Pago Pago International Airport

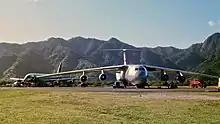
A USAF C-141 at Pago Pago International Airport in July 1968. An Air New Zealand DC-8 is loading passengers in the background.

South Pacific jet services between Sydney (Australia), Auckland (New Zealand), Honolulu (Hawaii) and Papeete (Tahiti) were first offered by Pan American World Airways in 1964 using Boeing 707 aircraft. Air New Zealand, which was already flying the Auckland / Nadi / Pago Pago / Papeete route using Lockheed L-188 Electra aircraft shifted to Douglas DC-8 aircraft in November 1965. In 1970 American Airlines began flying the Honolulu / Pago Pago / Sydney route using Boeing 707 aircraft. UTA French Airlines began Douglas DC-10 service in 1975 between Noumea, New Caledonia and Papeete, Tahiti via Pago Pago. Continental Airlines also began DC-10 service from Honolulu to Sydney and Auckland via Pago Pago in 1979.